Dulverton

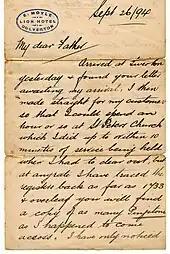
An 1894 letter from Dulverton.

The name Dulverton was first recorded in 1084 as "dieglaford-tun" meaning "the settlement at the hidden ford". The Domesday Book of 1086 records it as "Dolvertune", and suggests it was a royal manor before the Norman Conquest.